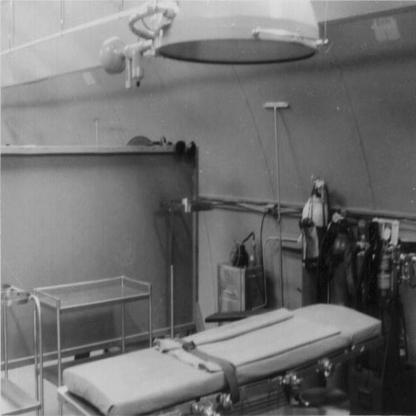
Scene: Indoor